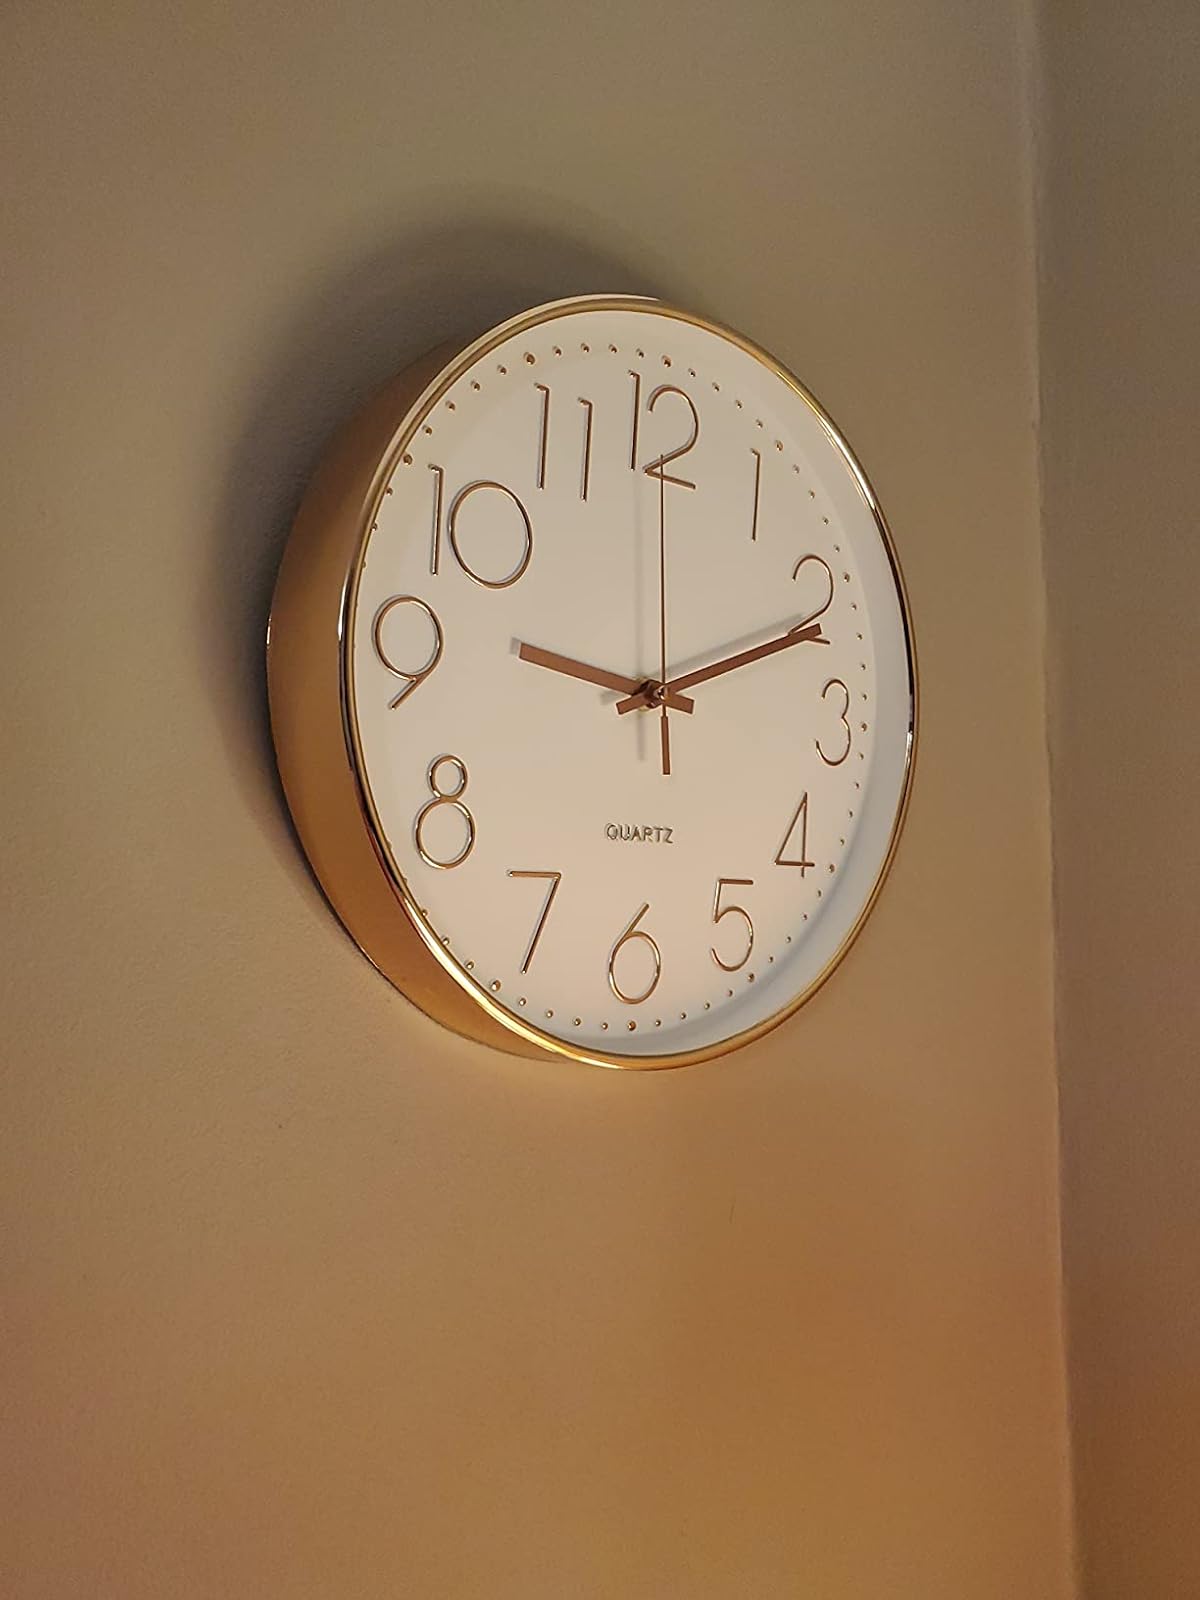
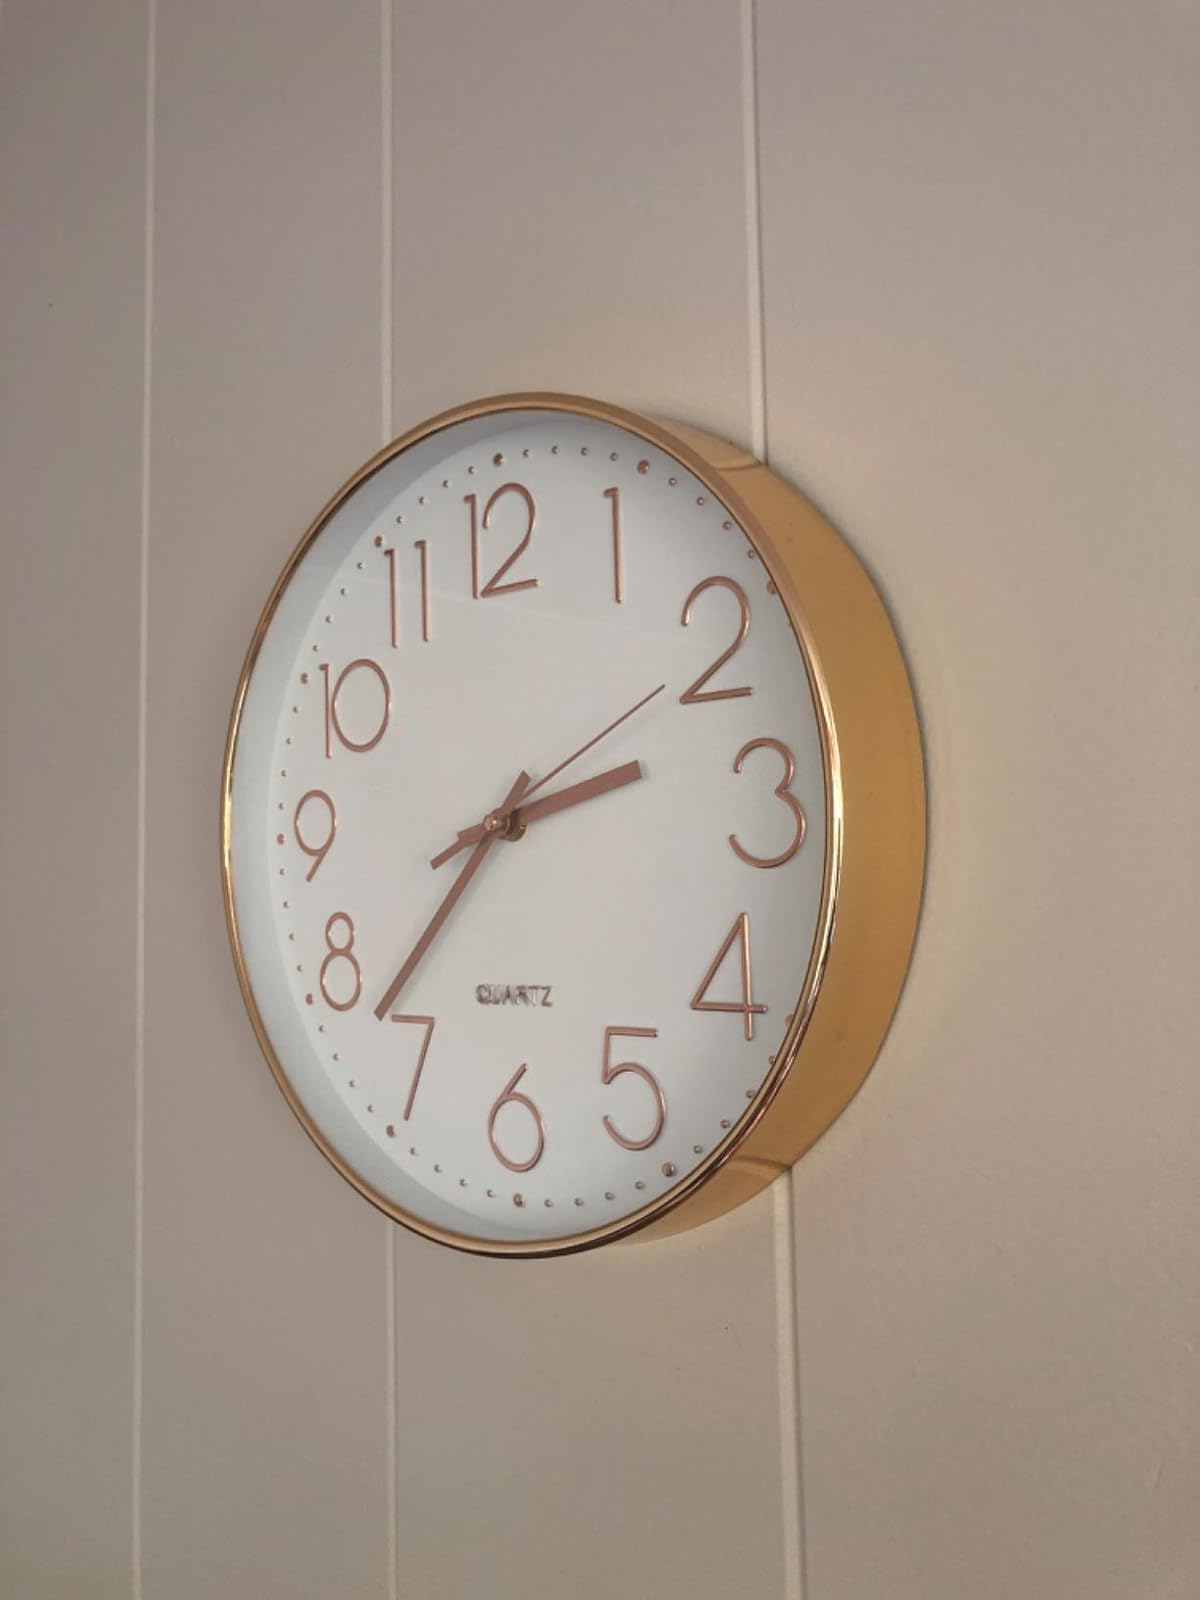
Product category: clock
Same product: yes